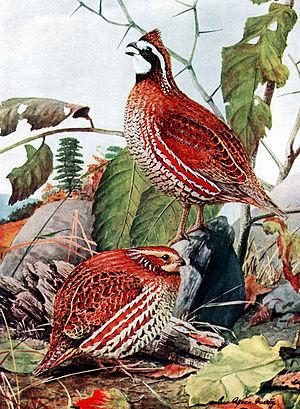
Le genre Colinus regroupe quatre espèces d'oiseaux galliformes appartenant à la famille des Odontophoridae.